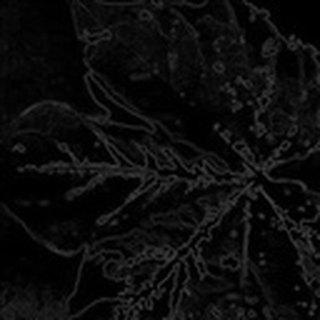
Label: cotton_bacterial_blight